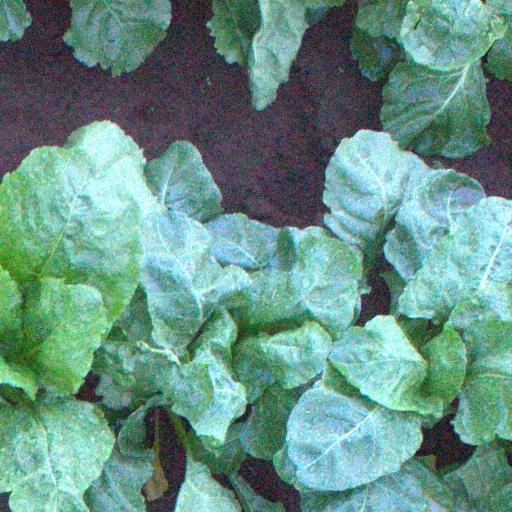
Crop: sugar beet